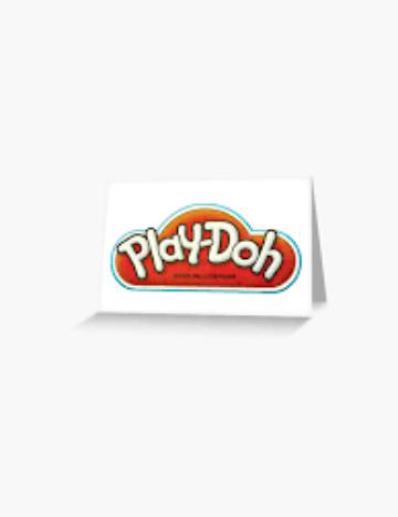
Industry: Leisure